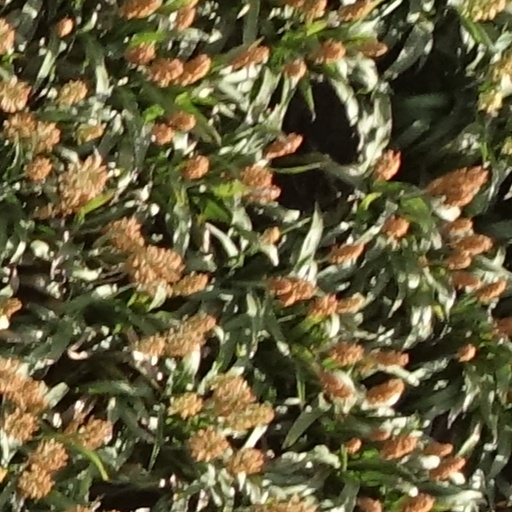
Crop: sorghum